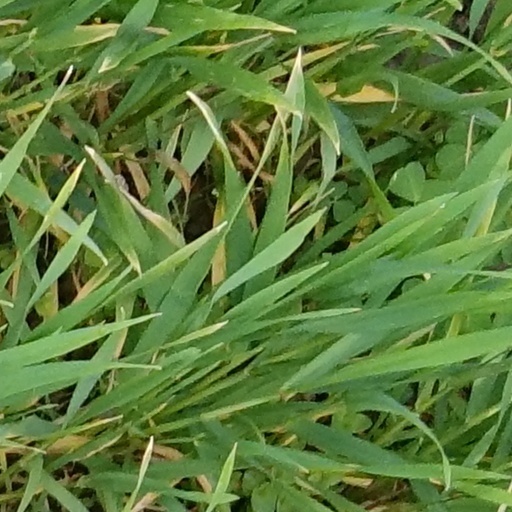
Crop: wheat